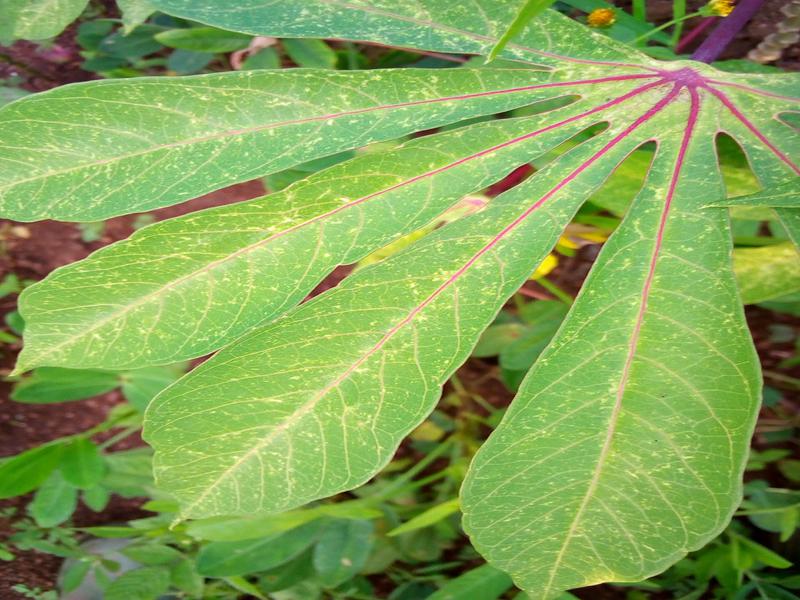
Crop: cassava
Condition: green_mottle